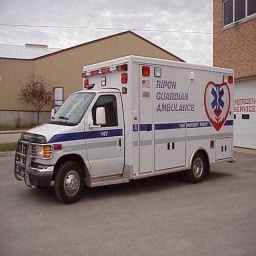
Label: ambulance